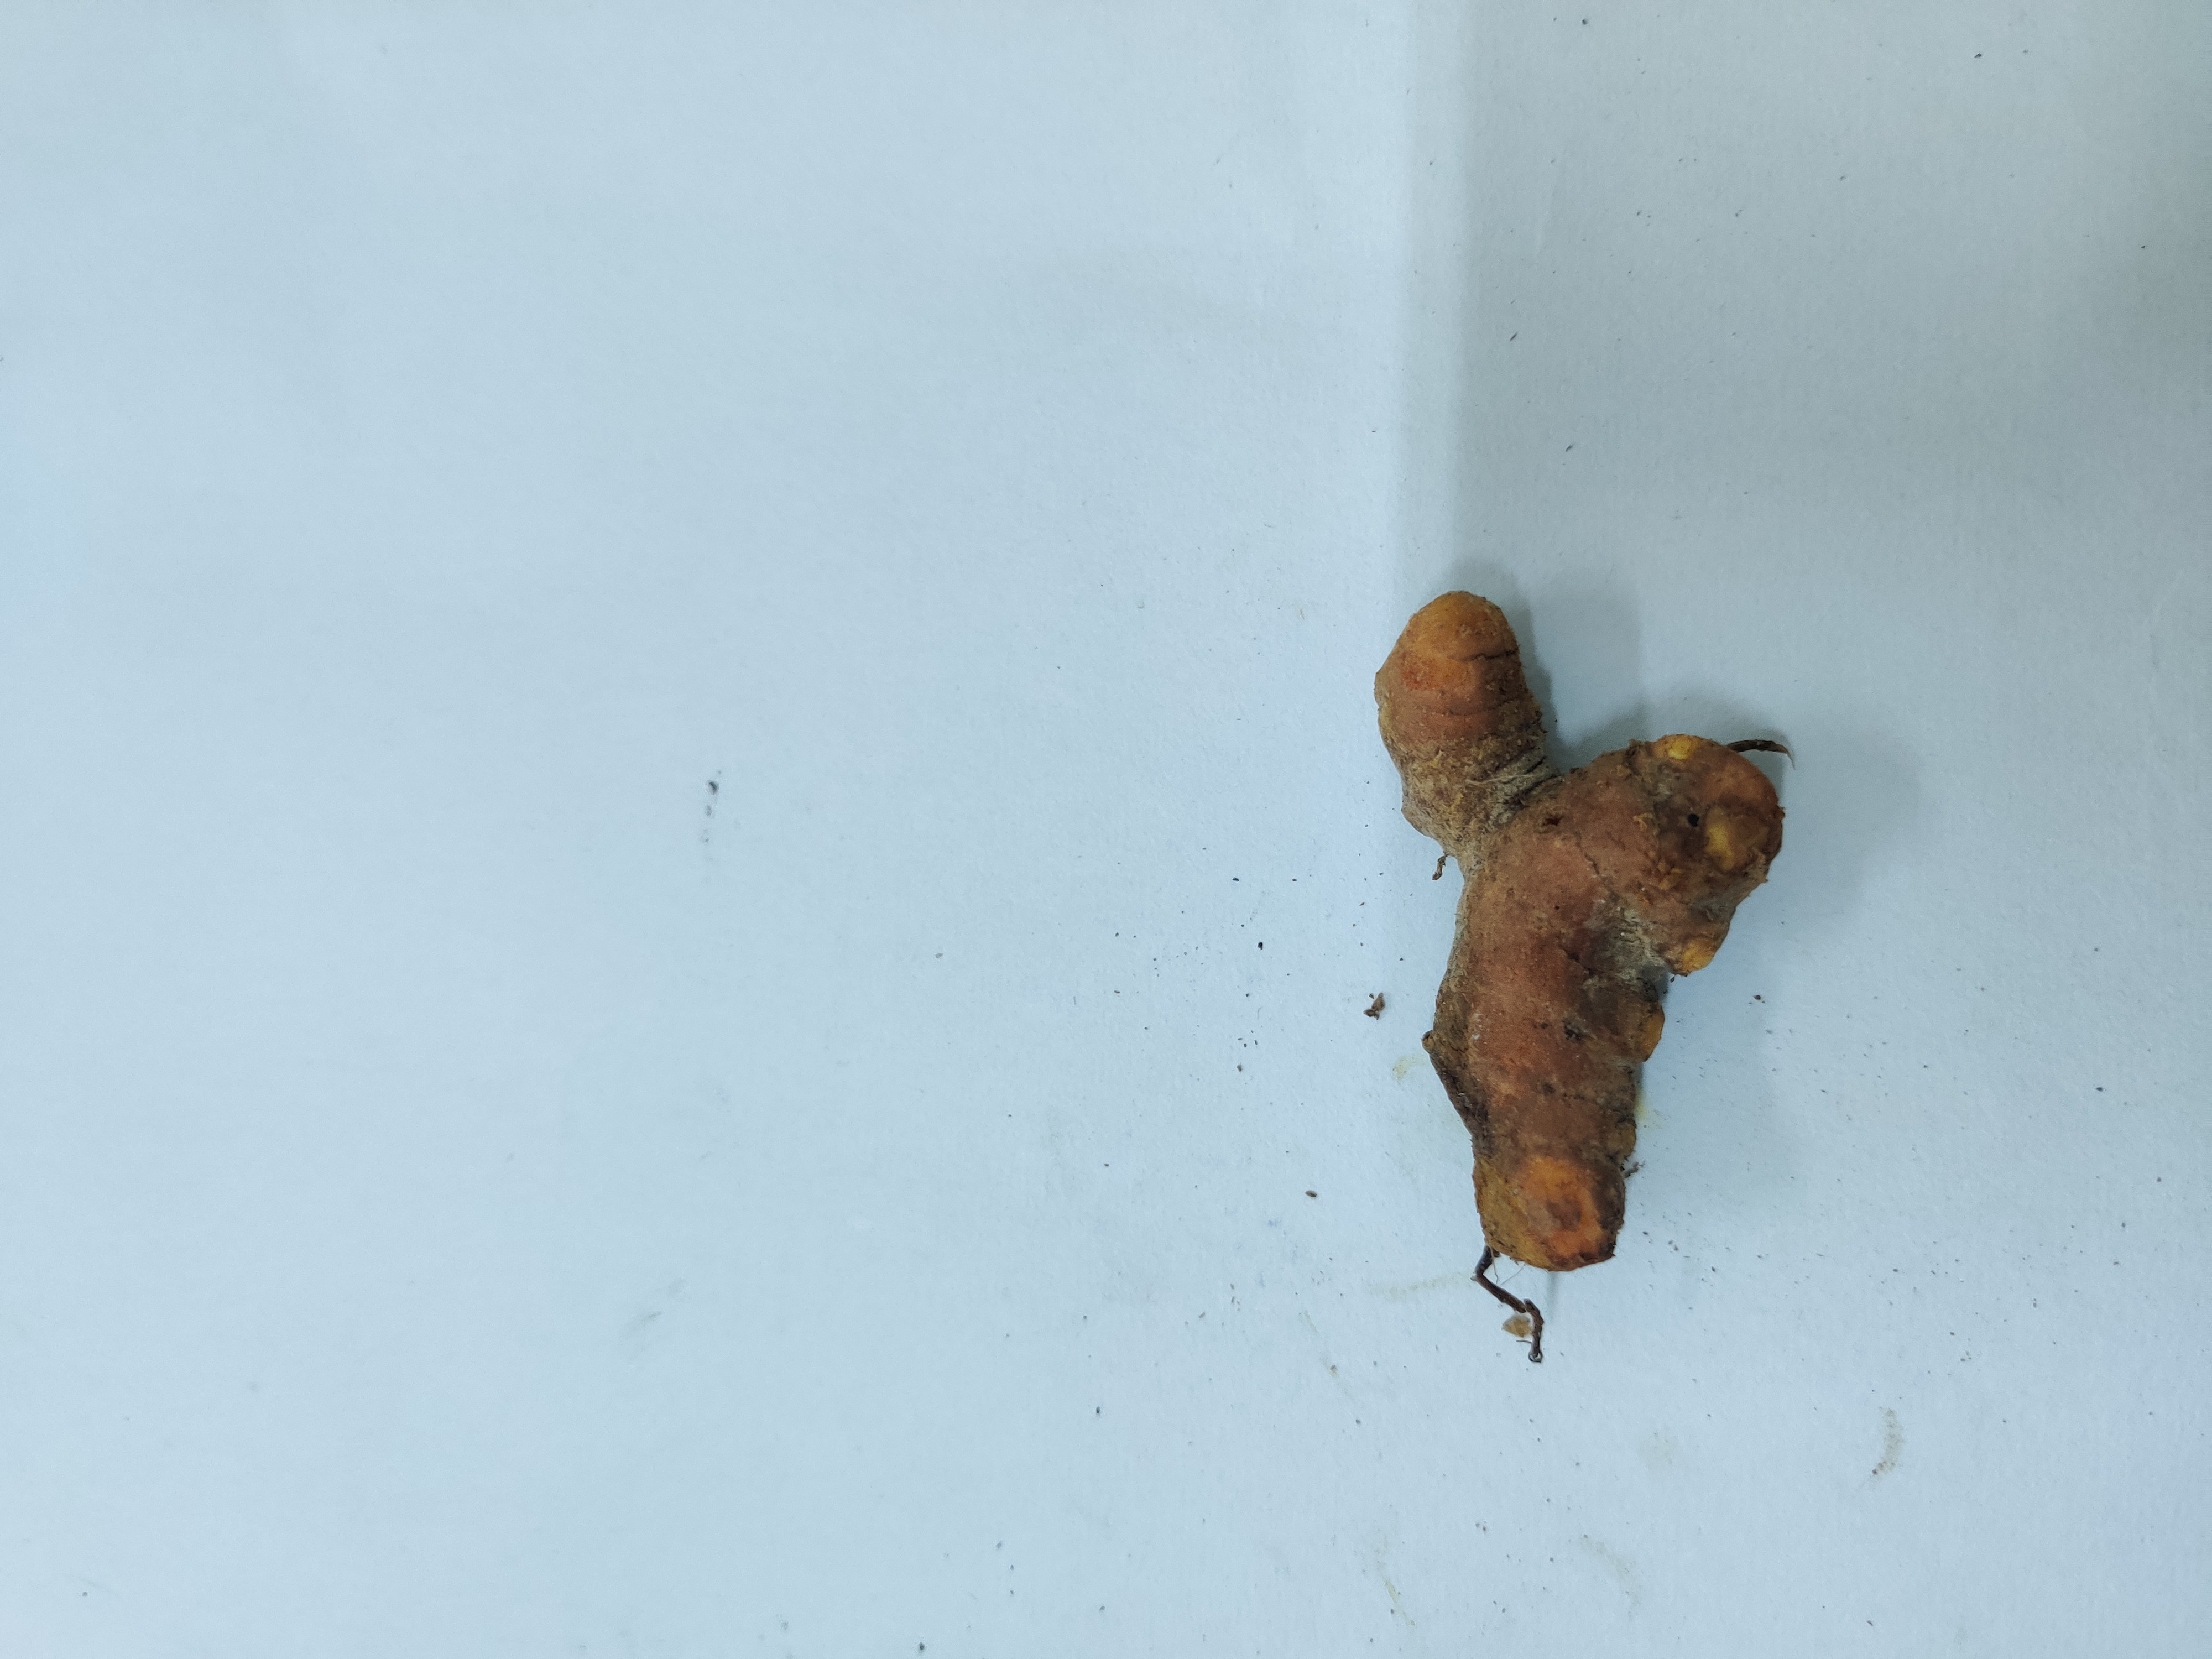
Crop: Turmeric
Condition: Damaged